Humber Loop

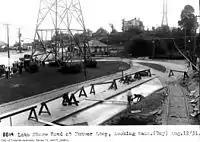
First Humber Loop after rebuilding in 1931

The first Humber Loop opened on July 26, 1922, along Lake Shore Road east of the Humber River at Jane Street (today's South Kingsway). The loop was the terminus of a streetcar branch line that began at the intersection of Roncesvalles Avenue, King Street and Queen Street, crossed a bridge over the rail corridor and descended downhill through Sunnyside to the loop. At the first Humber Loop, riders could transfer to the Mimico radial line to continue westward to Long Branch and Port Credit.